Jules Prével

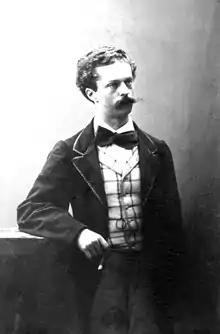
Jules Prével

Jules Prével (1835 in Saint-Hilaire-du-Harcouët – 1889 in Paris) was a 19th-century French journalist and opera librettist.